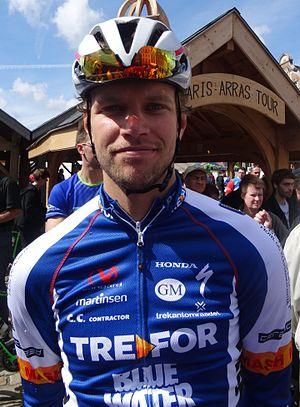
Reportage photographique réalisé le dimanche 25 mai 2014 à l'occasion du départ et de l'arrivée de la troisième étape du Paris-Arras Tour 2014 à Arras, Pas-de-Calais, Nord-Pas-de-Calais, France. Depicted person&#58
Mark Sehested Pedersen est un coureur cycliste danois, des années 2010.
La saison 2014 de l'équipe cycliste Trefor-Blue Water est la troisième de cette équipe.